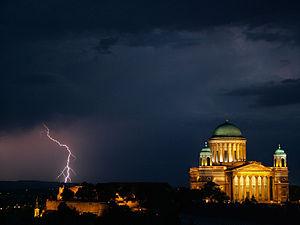
Cathédrale Saint-Adalbert (Basilique) d'Esztergom, Place Szent István This is a photo of a monument in Hungary. Identifier: 6238